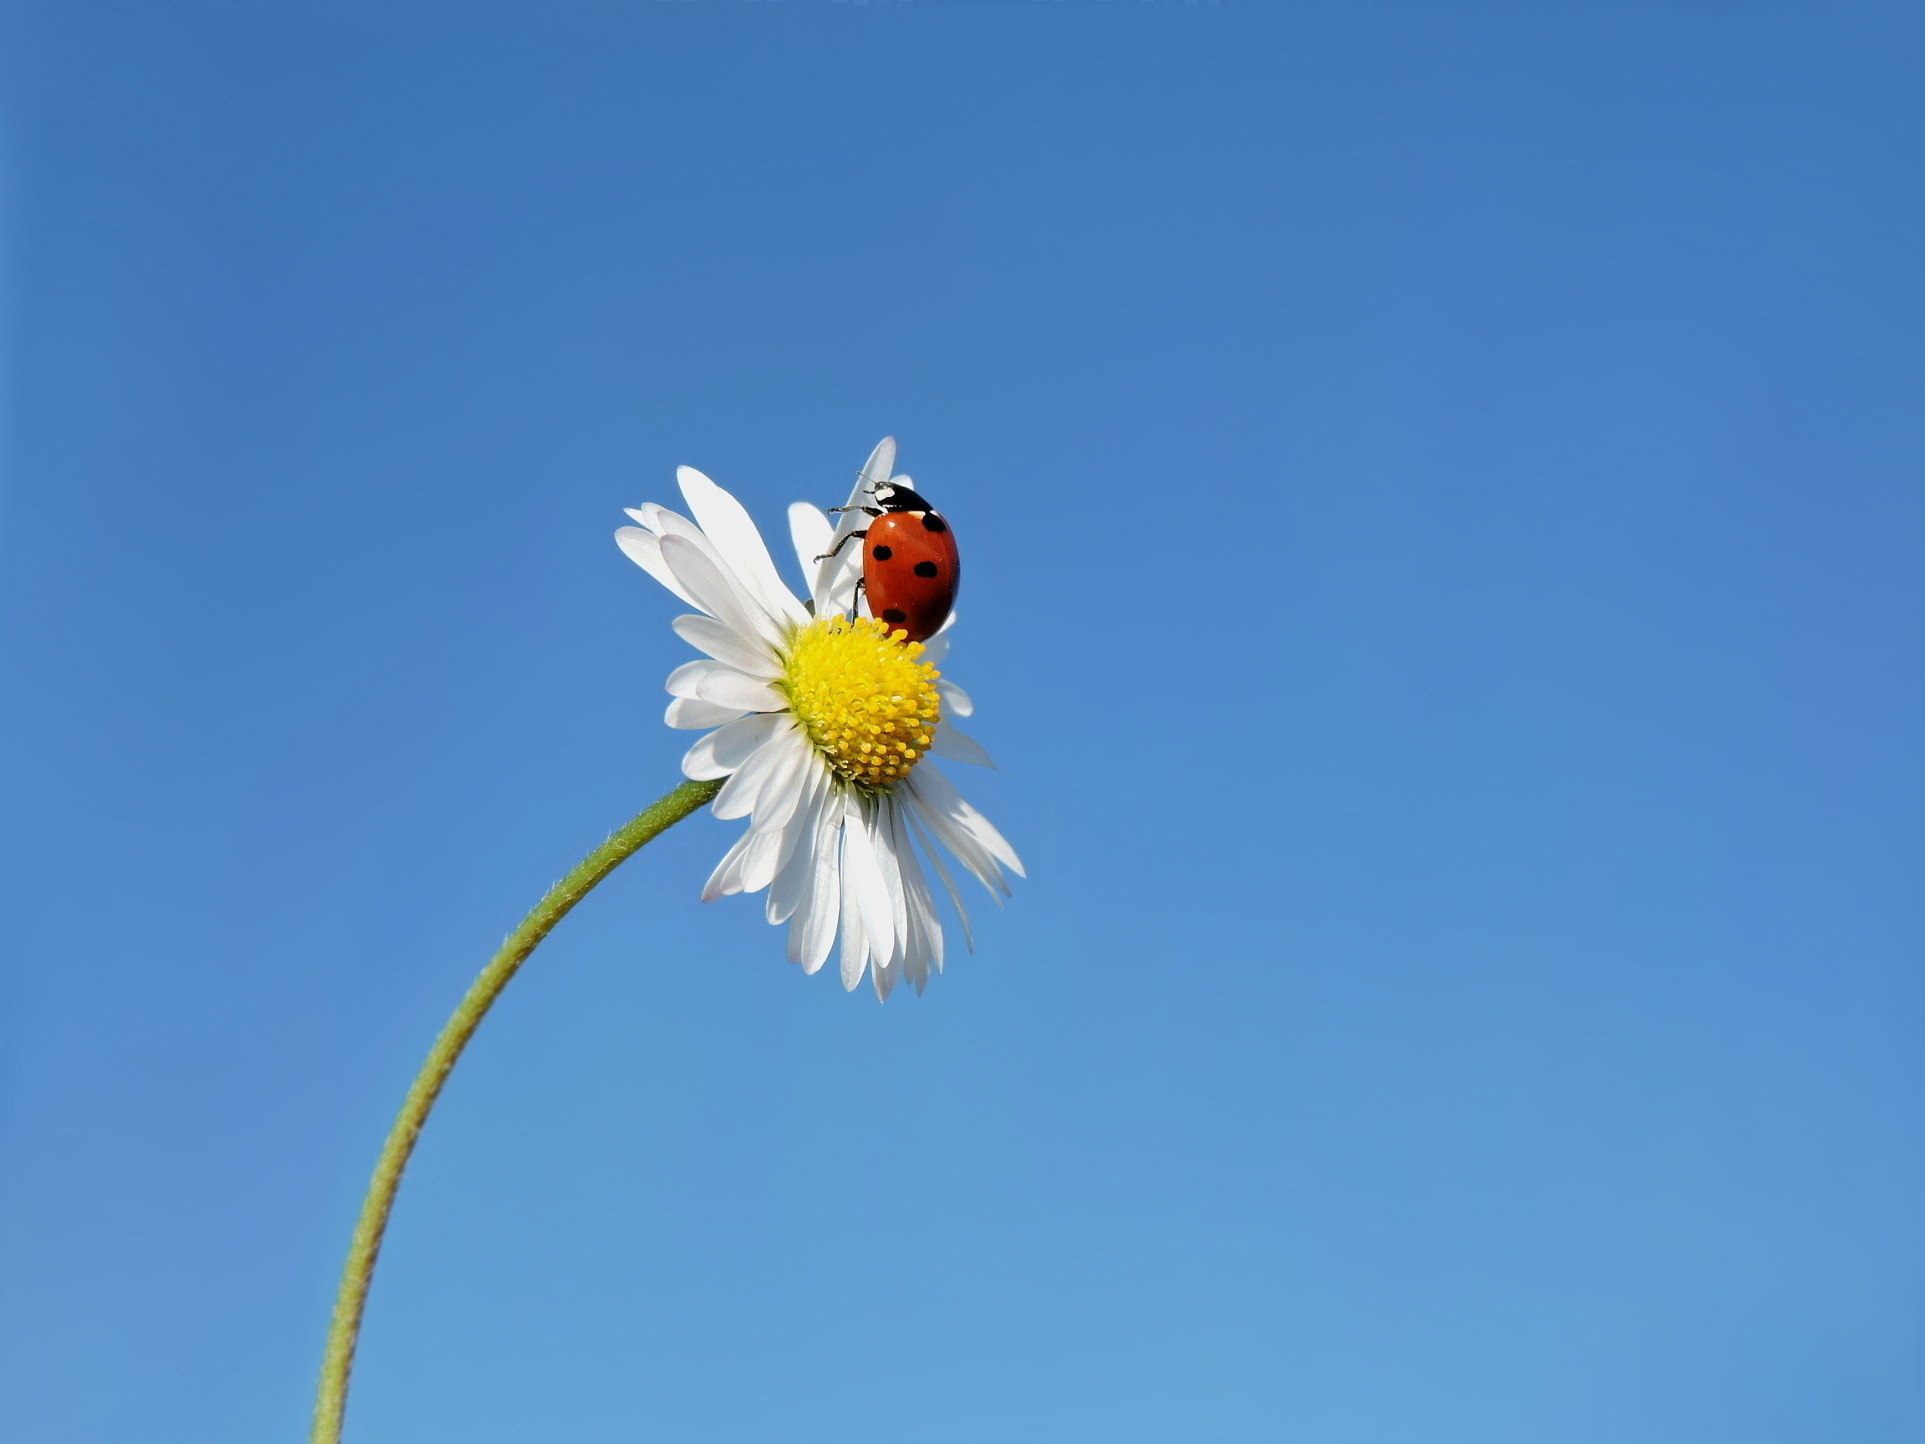
ladybug, luck beetle, beetle, insect, blue, sky, flower, yellow, flora, daisy, plant, flowering plant, spring, daytime, petal, membrane winged insect, pollinator, oxeye daisy, cloud, wildflower, macro photography, computer wallpaper, plant stem, honey bee, daisy family, pollen, nectar